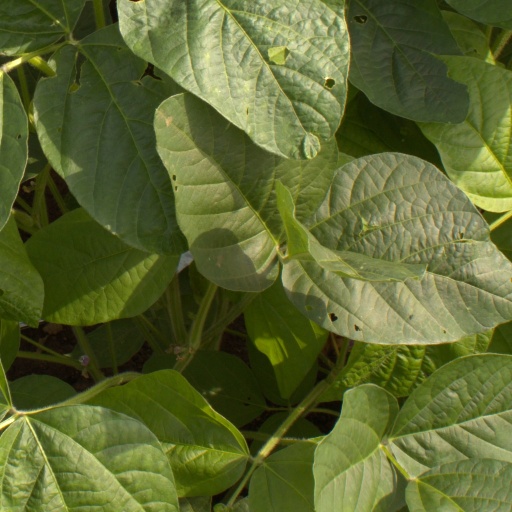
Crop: soybean